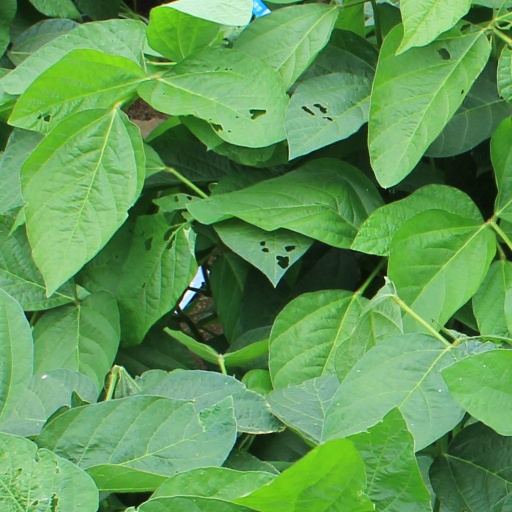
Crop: soybean